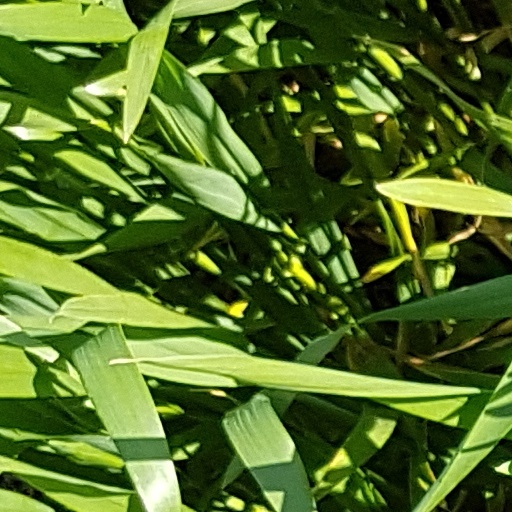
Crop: wheat